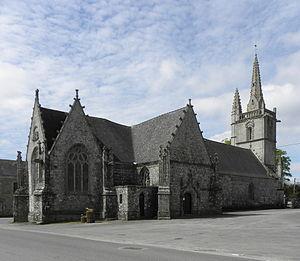
Chapelle Saint-Yves de Bubry (56). Chevet et flanc nord.
Bubry [bybʁi] est une commune française, située dans le département du Morbihan en région Bretagne.